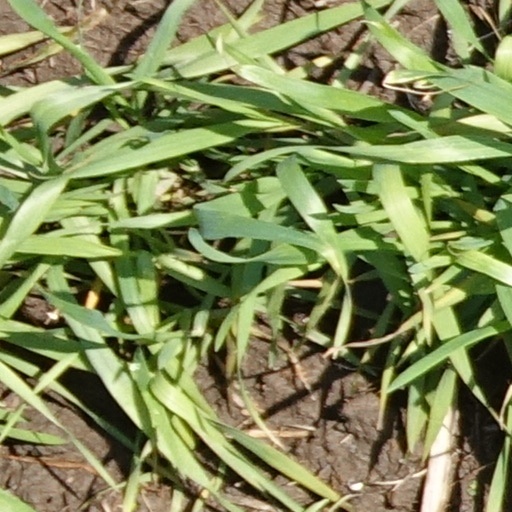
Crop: wheat